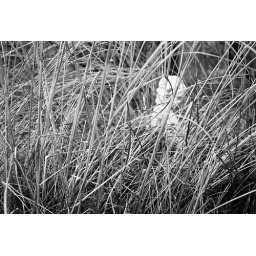
Abandoned house on a mountain road in Hanover. Yashica FX-3, kodak tmax400 bw.